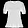
Label: Pullover